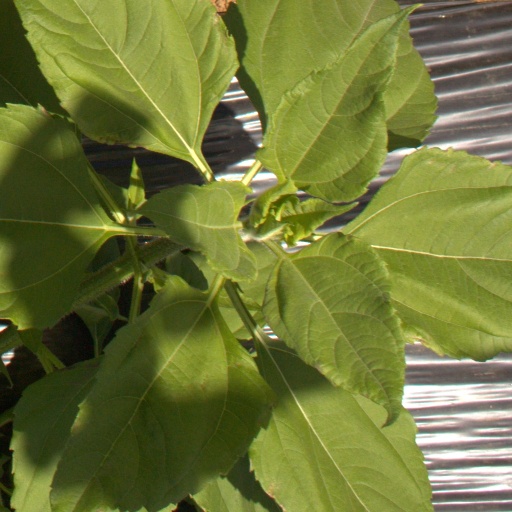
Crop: Jerusalem artichoke